Baptismal font at St Bartholomew's Church, Liège

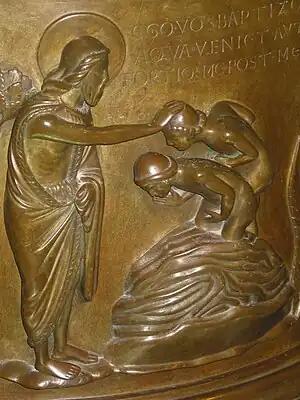
Detail of John the Baptist baptising the two neophytes.

The font was traditionally attributed to Renier de Huy, a 12th-century metalworker and sculptor, but this, and even the Mosan origin of the font, have been questioned and alternative theories advanced. Nothing is known of Rainer's life other than that he was mentioned in a document of 1125 as a goldsmith, but a 14th-century chronicle mentions him as the artist of the font. He may have died about 1150. Another equally shadowy figure in Mosan metalwork from the next generation, Godefroid de Huy or de Claire, also came from the small but prosperous city of Huy on the Meuse.